Yusaku Maezawa

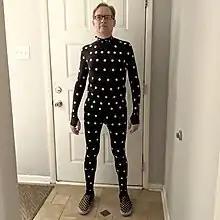
Man wearing a Zozosuit

In 1998, Maezawa used the basis of the mail-order album business to launch the company Start Today. The same year, his band signed with the label BMG Japan. By 2000, Start Today had moved to an online platform, had begun selling clothing, and had become a public company. In 2001, Maezawa declared a hiatus on his music career. Start Today opened the retail clothing website Zozotown in 2004, and six years later, Start Today became a publicly traded company, listed on the "Mothers" Index of the Tokyo Stock Exchange. By 2012, Start Today was listed in the First Section of the Tokyo Stock Exchange.